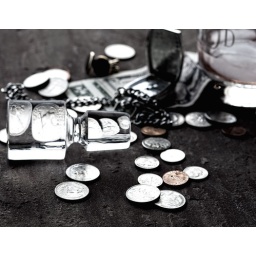
More from a wonderful day just doing nothing but finding my way around the house between the cake and whiskey.